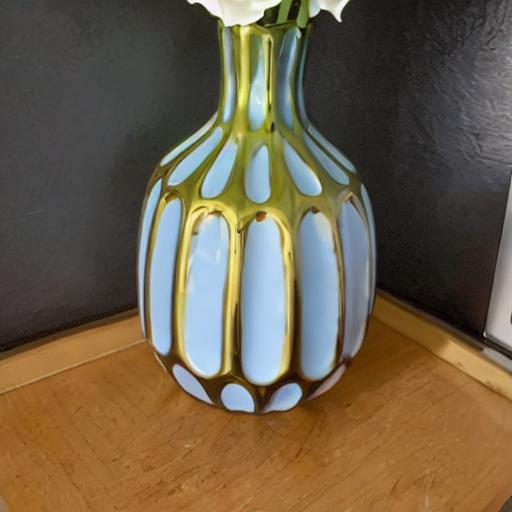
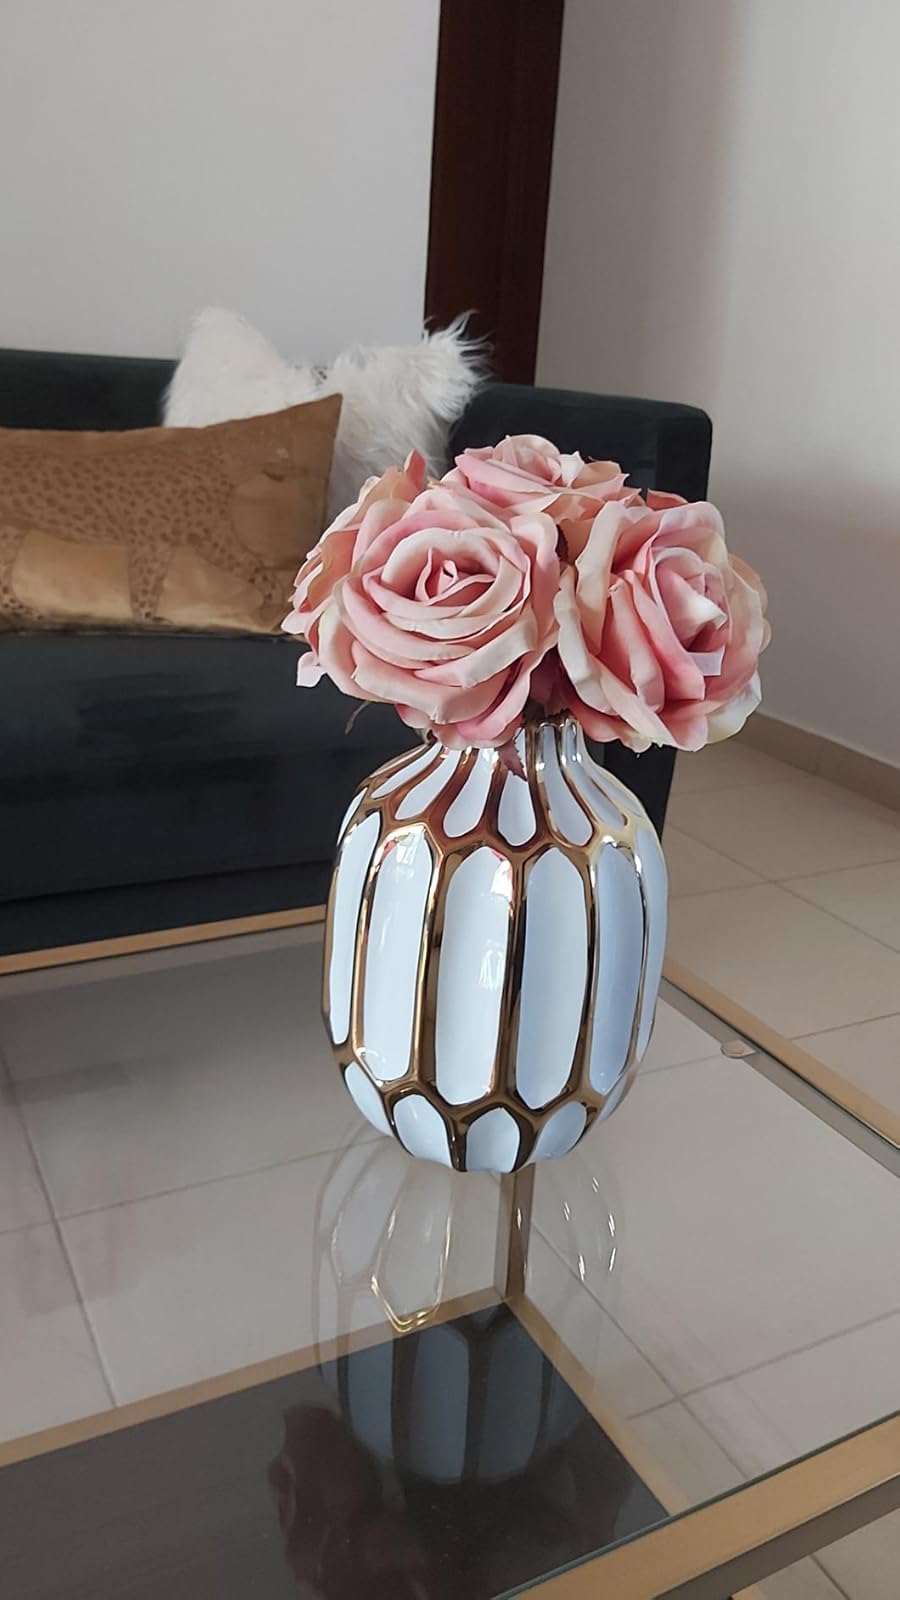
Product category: vase
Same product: no